Laguna del Maule (volcano)

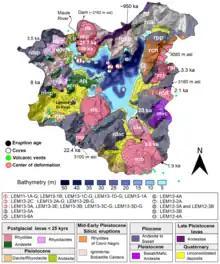
Geological map of the surroundings of Laguna del Maule lake

Laguna del Maule has been active since 1.5million years ago, with field-wide activity established by about 900,000 years ago. Its average magma volcanic output rate has been estimated to be —comparable to other volcanic arc systems. Eruptions occur about every 1,000 years and it has been inferred that eruptions lasted between 100 and more than 3,000days. Eruptions include both caldera-forming events and eruptions that did not leave a caldera. Most Pleistocene centres are found west of the lake.